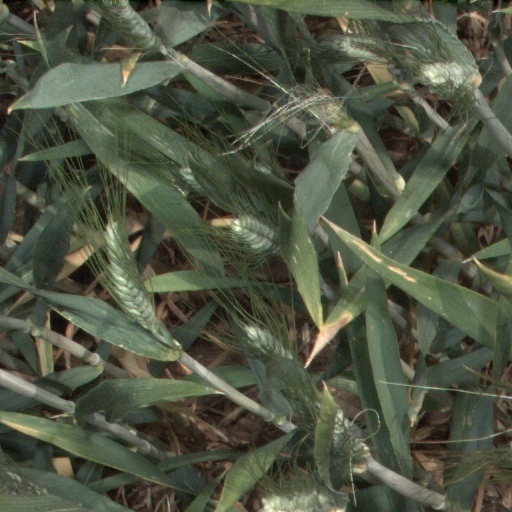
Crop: wheat